Gewirk (tribe)

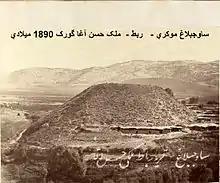
Gawerk, Rabat, Hasan Agha Gewirk,

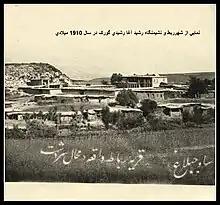
Urmia, Rabat house of Rashid Agha,

The tribe is a part of the Billbas Tribal Federation and with the members of the tribe speaking the Mokryan accent of the Kurdish language.